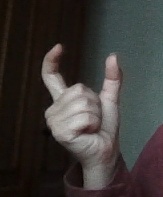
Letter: nun